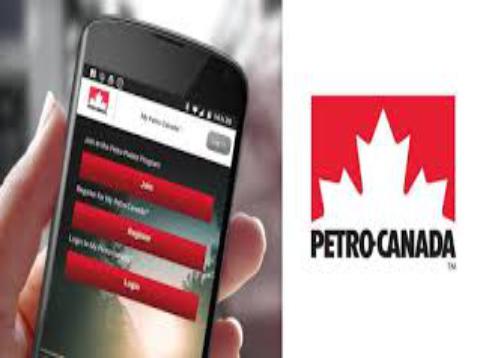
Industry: Transportation